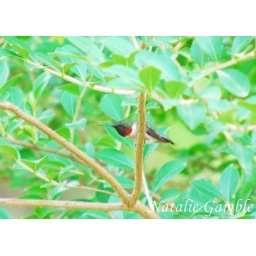
hummingbird male in tree